Rufous-chinned laughingthrush

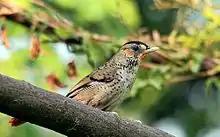
In Dehradun, India.

The rufous-chinned laughingthrush (Ianthocincla rufogularis) is a bird species in the family Leiothrichidae. It ranges across the northern parts of the Indian subcontinent and some parts of Southeast Asia.